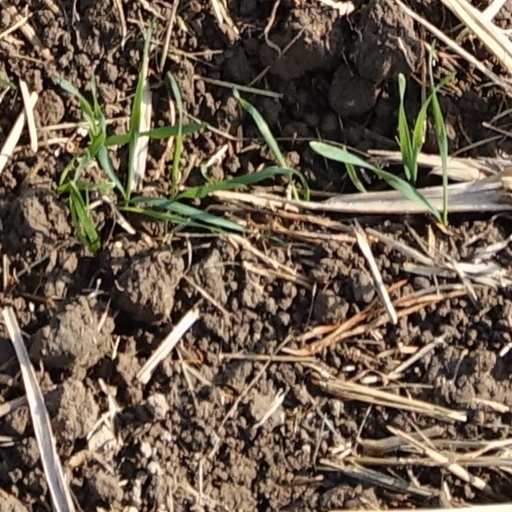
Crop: wheat